Jaws (video game)

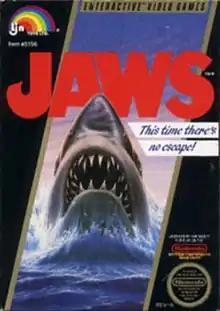

Jaws is a video game for the Nintendo Entertainment System that is loosely based on the film franchise of the same name, specifically "", the fourth and final film in the series. The box art is modeled heavily after the theatrical poster, and the back of the box mentions "...like it's personal", perhaps as a reference to said movie's tagline. However, the game does take elements from the first film. It is one of several LJN-published titles produced by the Japanese company Atlus, although Westone was subcontracted to actually develop it.